Mittnabotåget

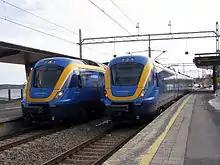
Swedish X62 trains carry passengers between Sundsvall and Östersund.

Mittnabotåget was a regional train service connecting Trondheim in Norway with Sundsvall in Sweden. It includes trains operated by Veolia Transport on the Mittlinjen between Sundsvall and Östersund in Sweden, and Norges Statsbaner’s cross-border Nabotåget services from Östersund on to Trondheim in Norway.